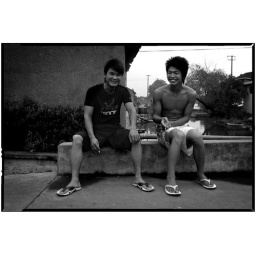
two teenage boys share a joke, sitting on a narrow bridge in the Gaoqiao district